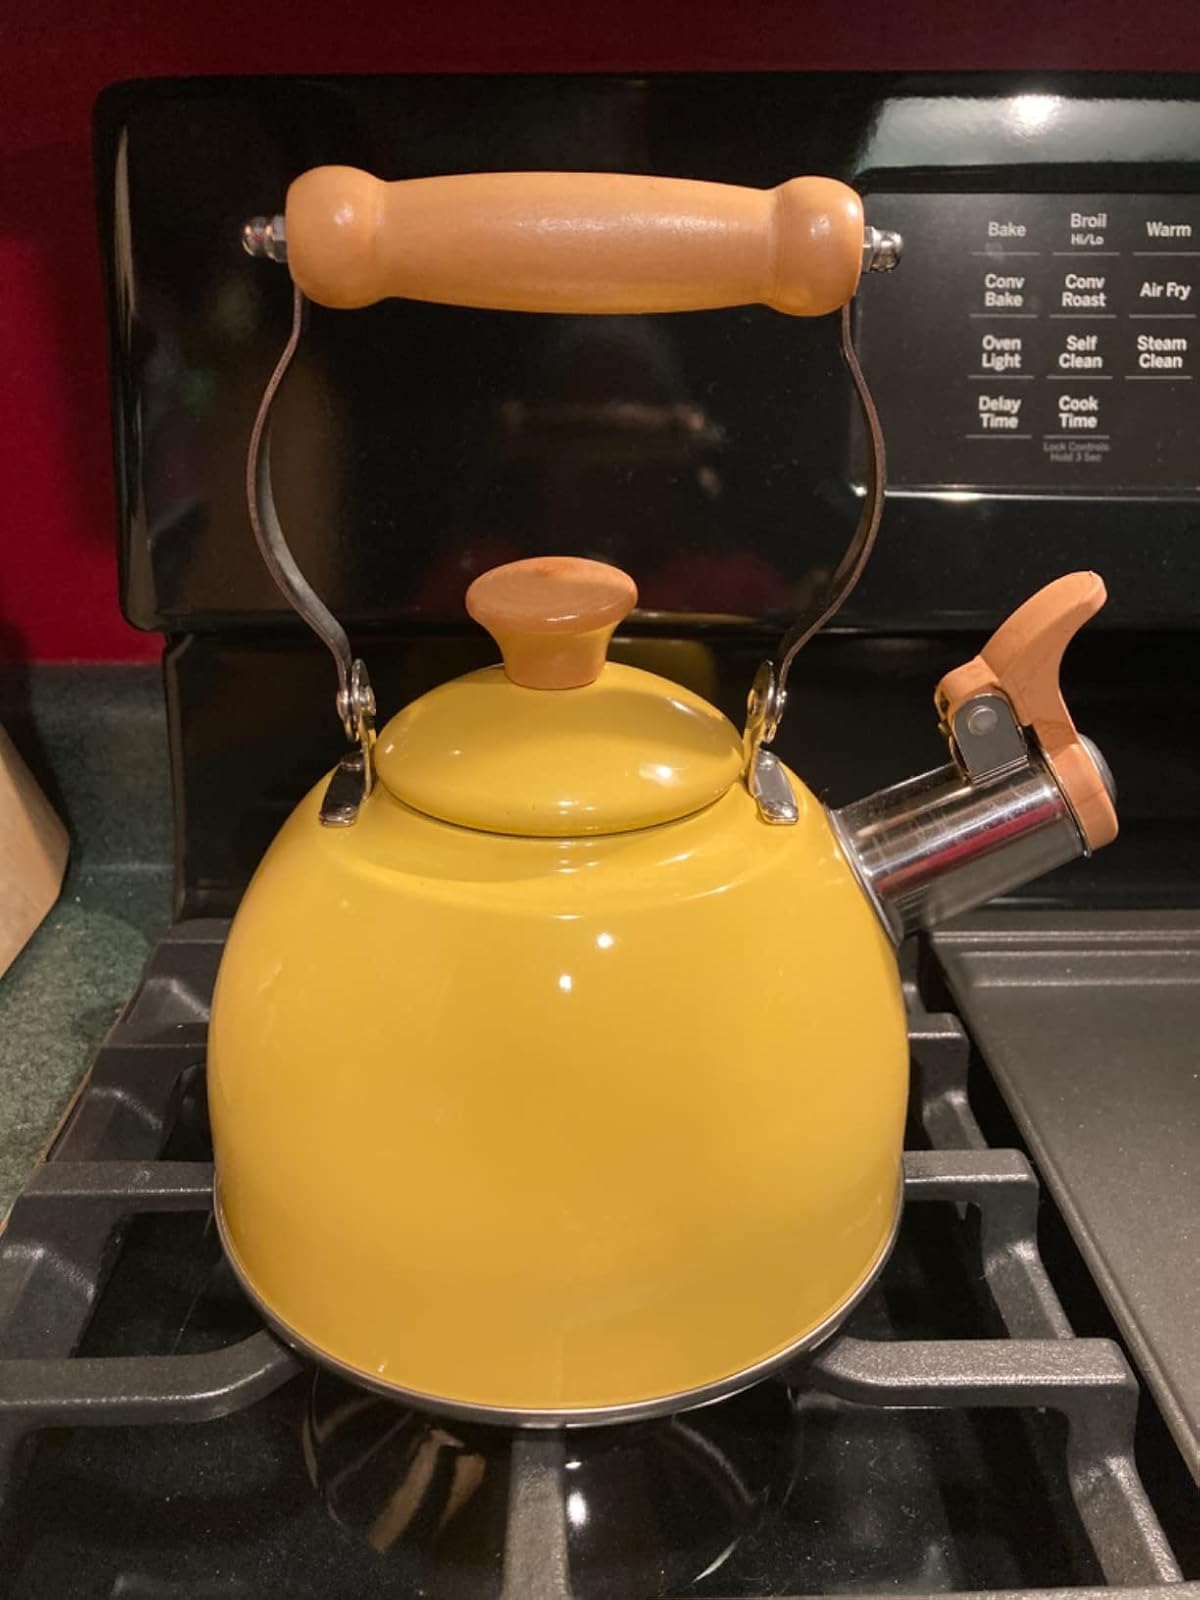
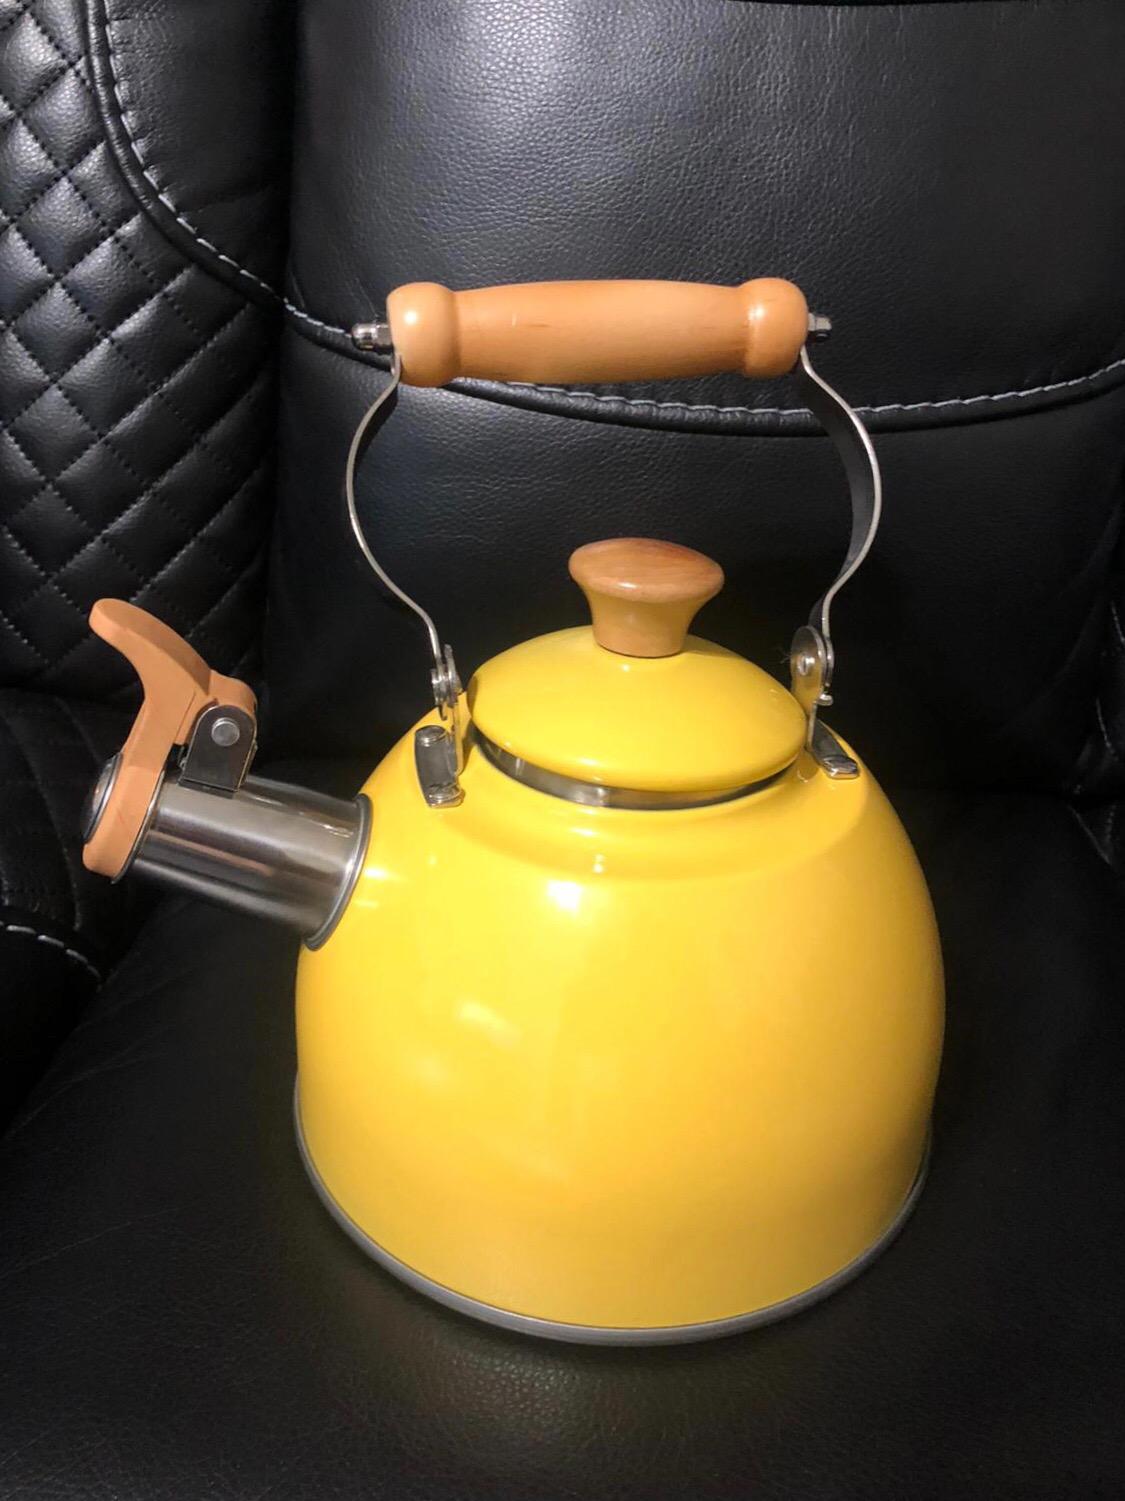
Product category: items_kettle
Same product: yes